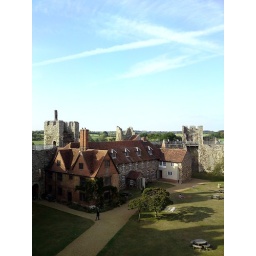
This is 'The Poorhouse' - the red house at left was the original - built in 1660 and the mid-section was built in 1729